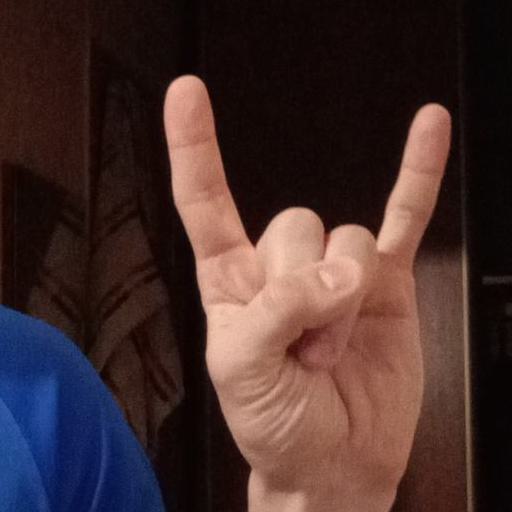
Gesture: rock